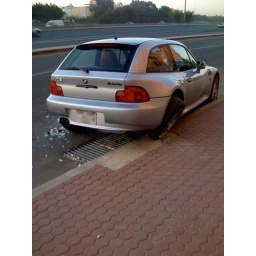
This morning, I just found this sexy silver 'crushed' by someone's car when it was quietly parked at night.